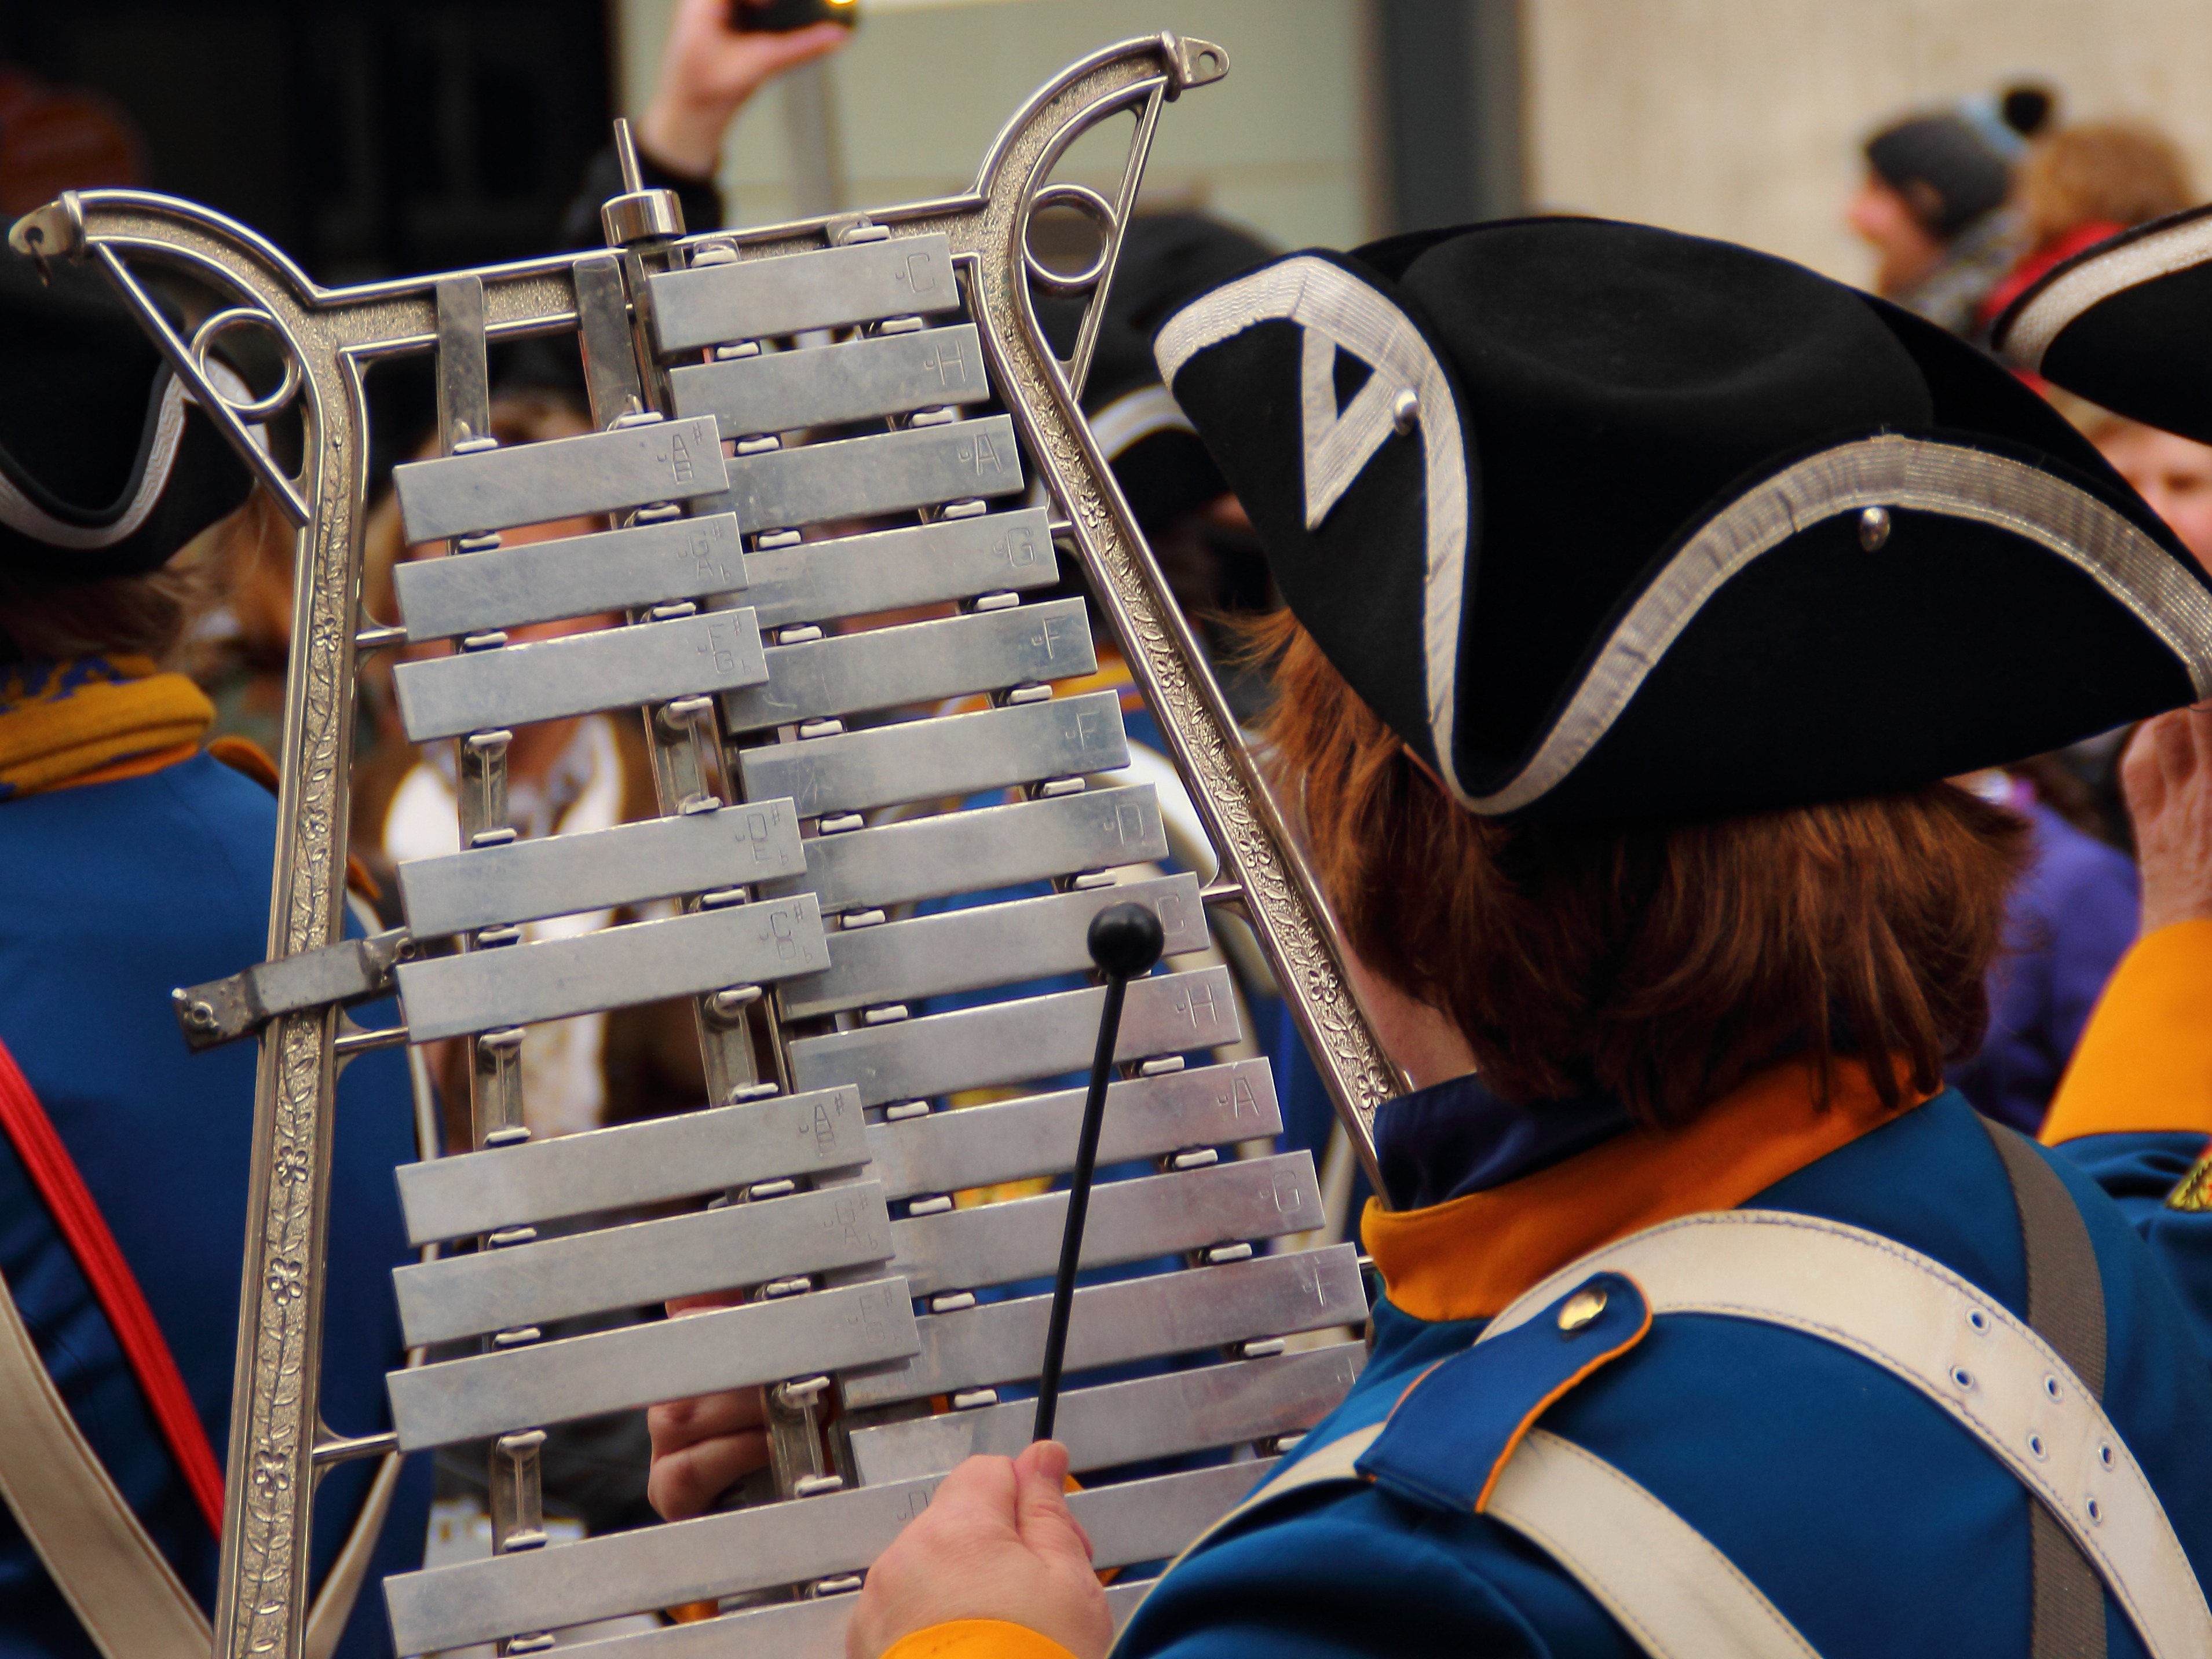
music, guitar, carnival, drum, musical instrument, orchestra, costume, guard, glockenspiel, marching, xylophone, music band, shrove monday, street carnival, plucked string instruments